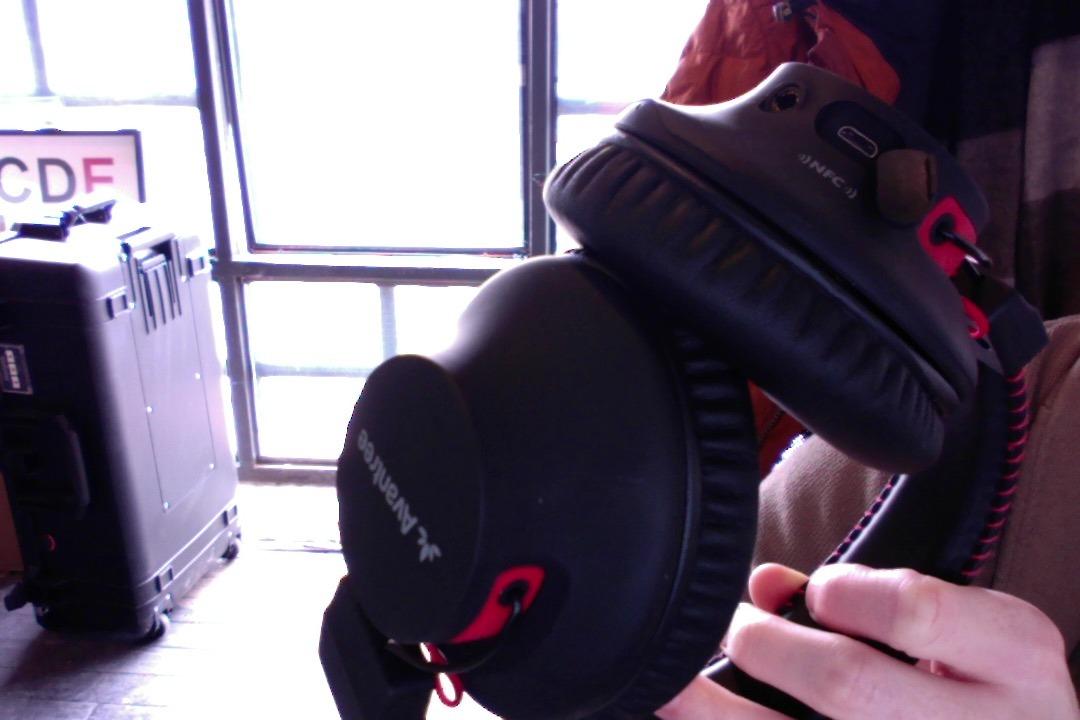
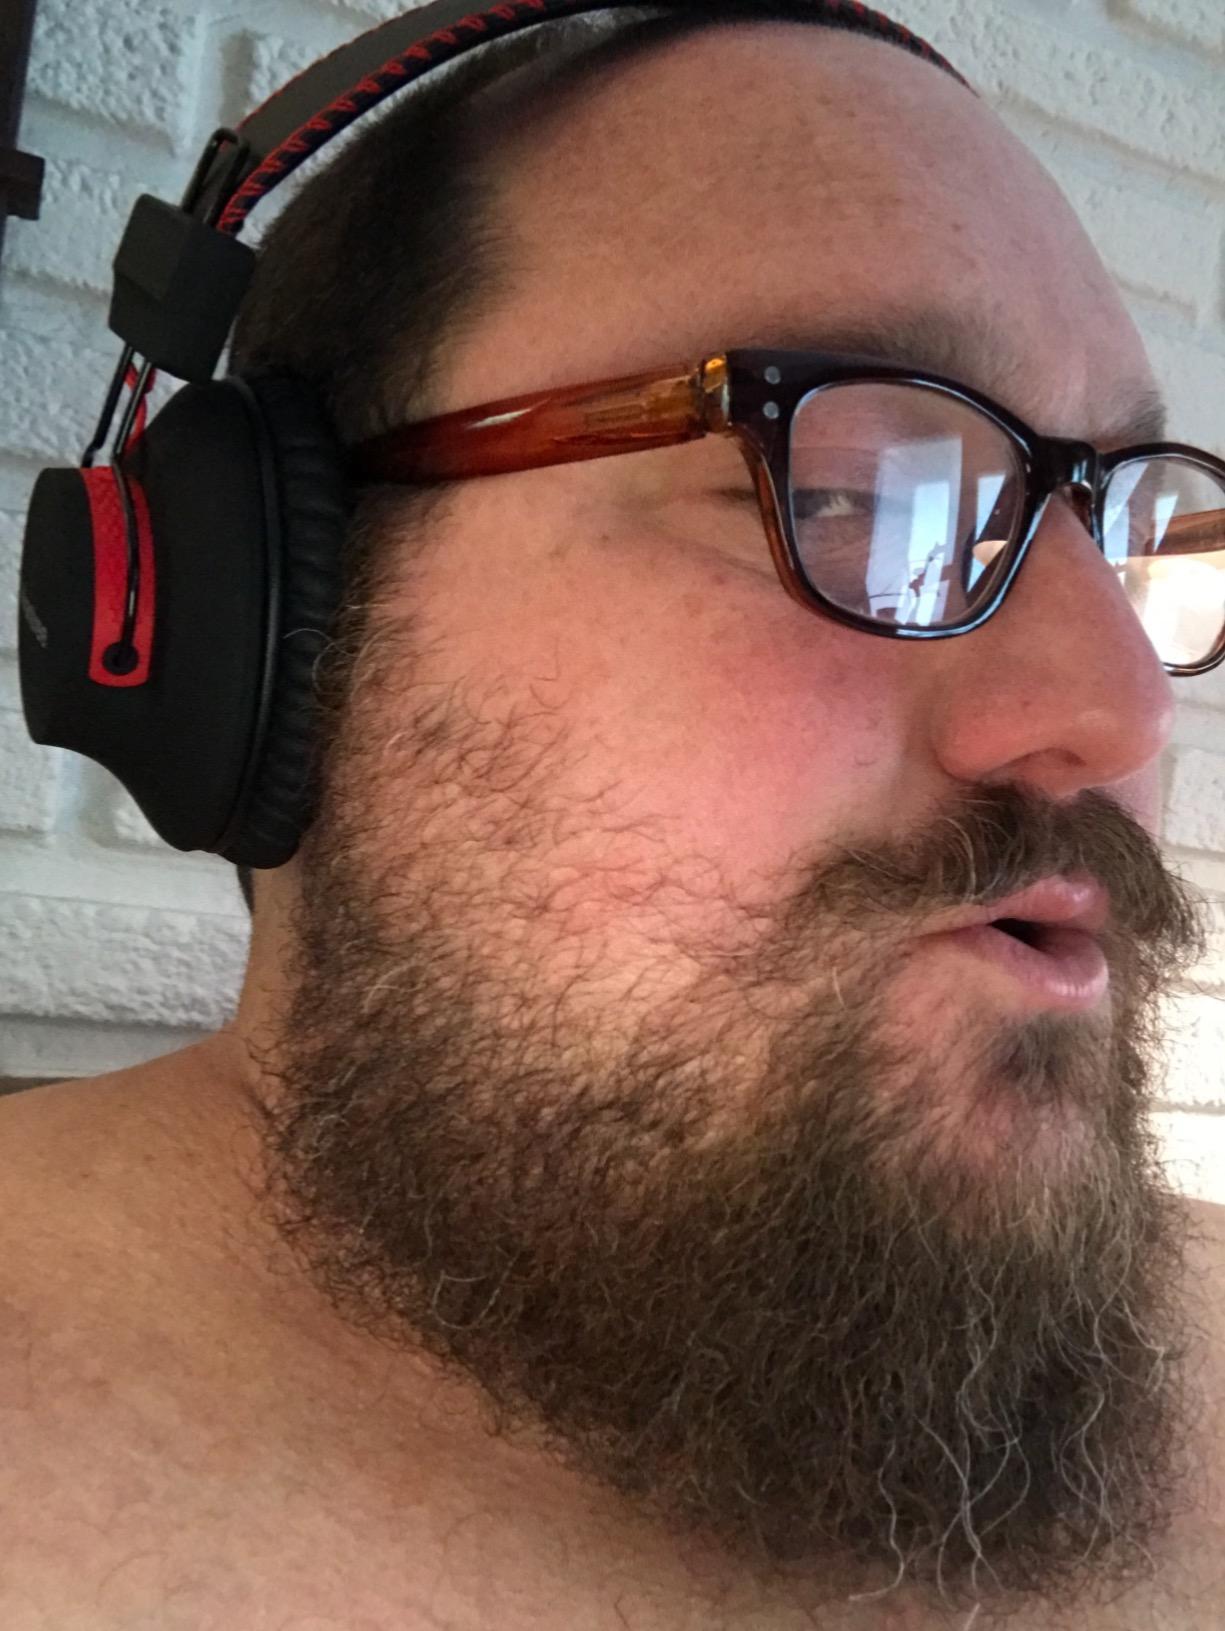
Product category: headphones
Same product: yes